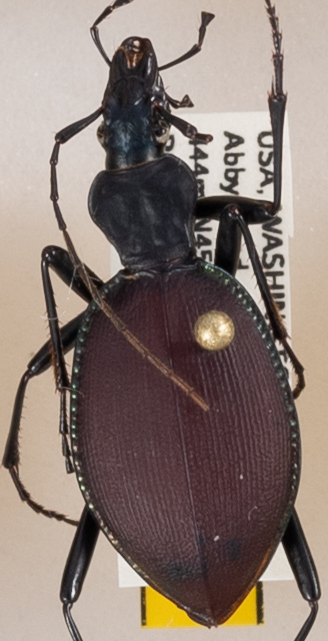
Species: Scaphinotus angusticollis
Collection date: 2018-09-18
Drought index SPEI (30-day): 0.42
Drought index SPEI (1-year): -0.436
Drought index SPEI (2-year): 0.71